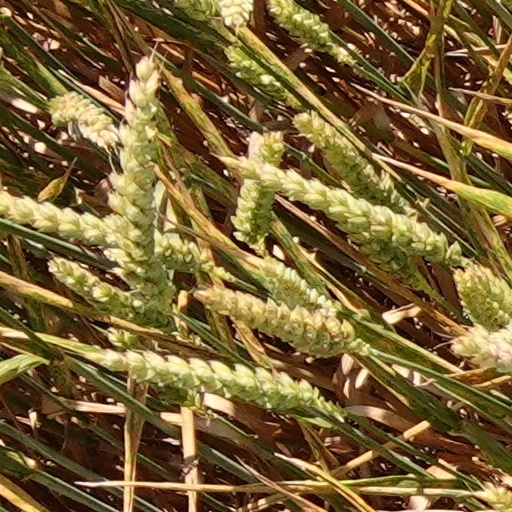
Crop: wheat